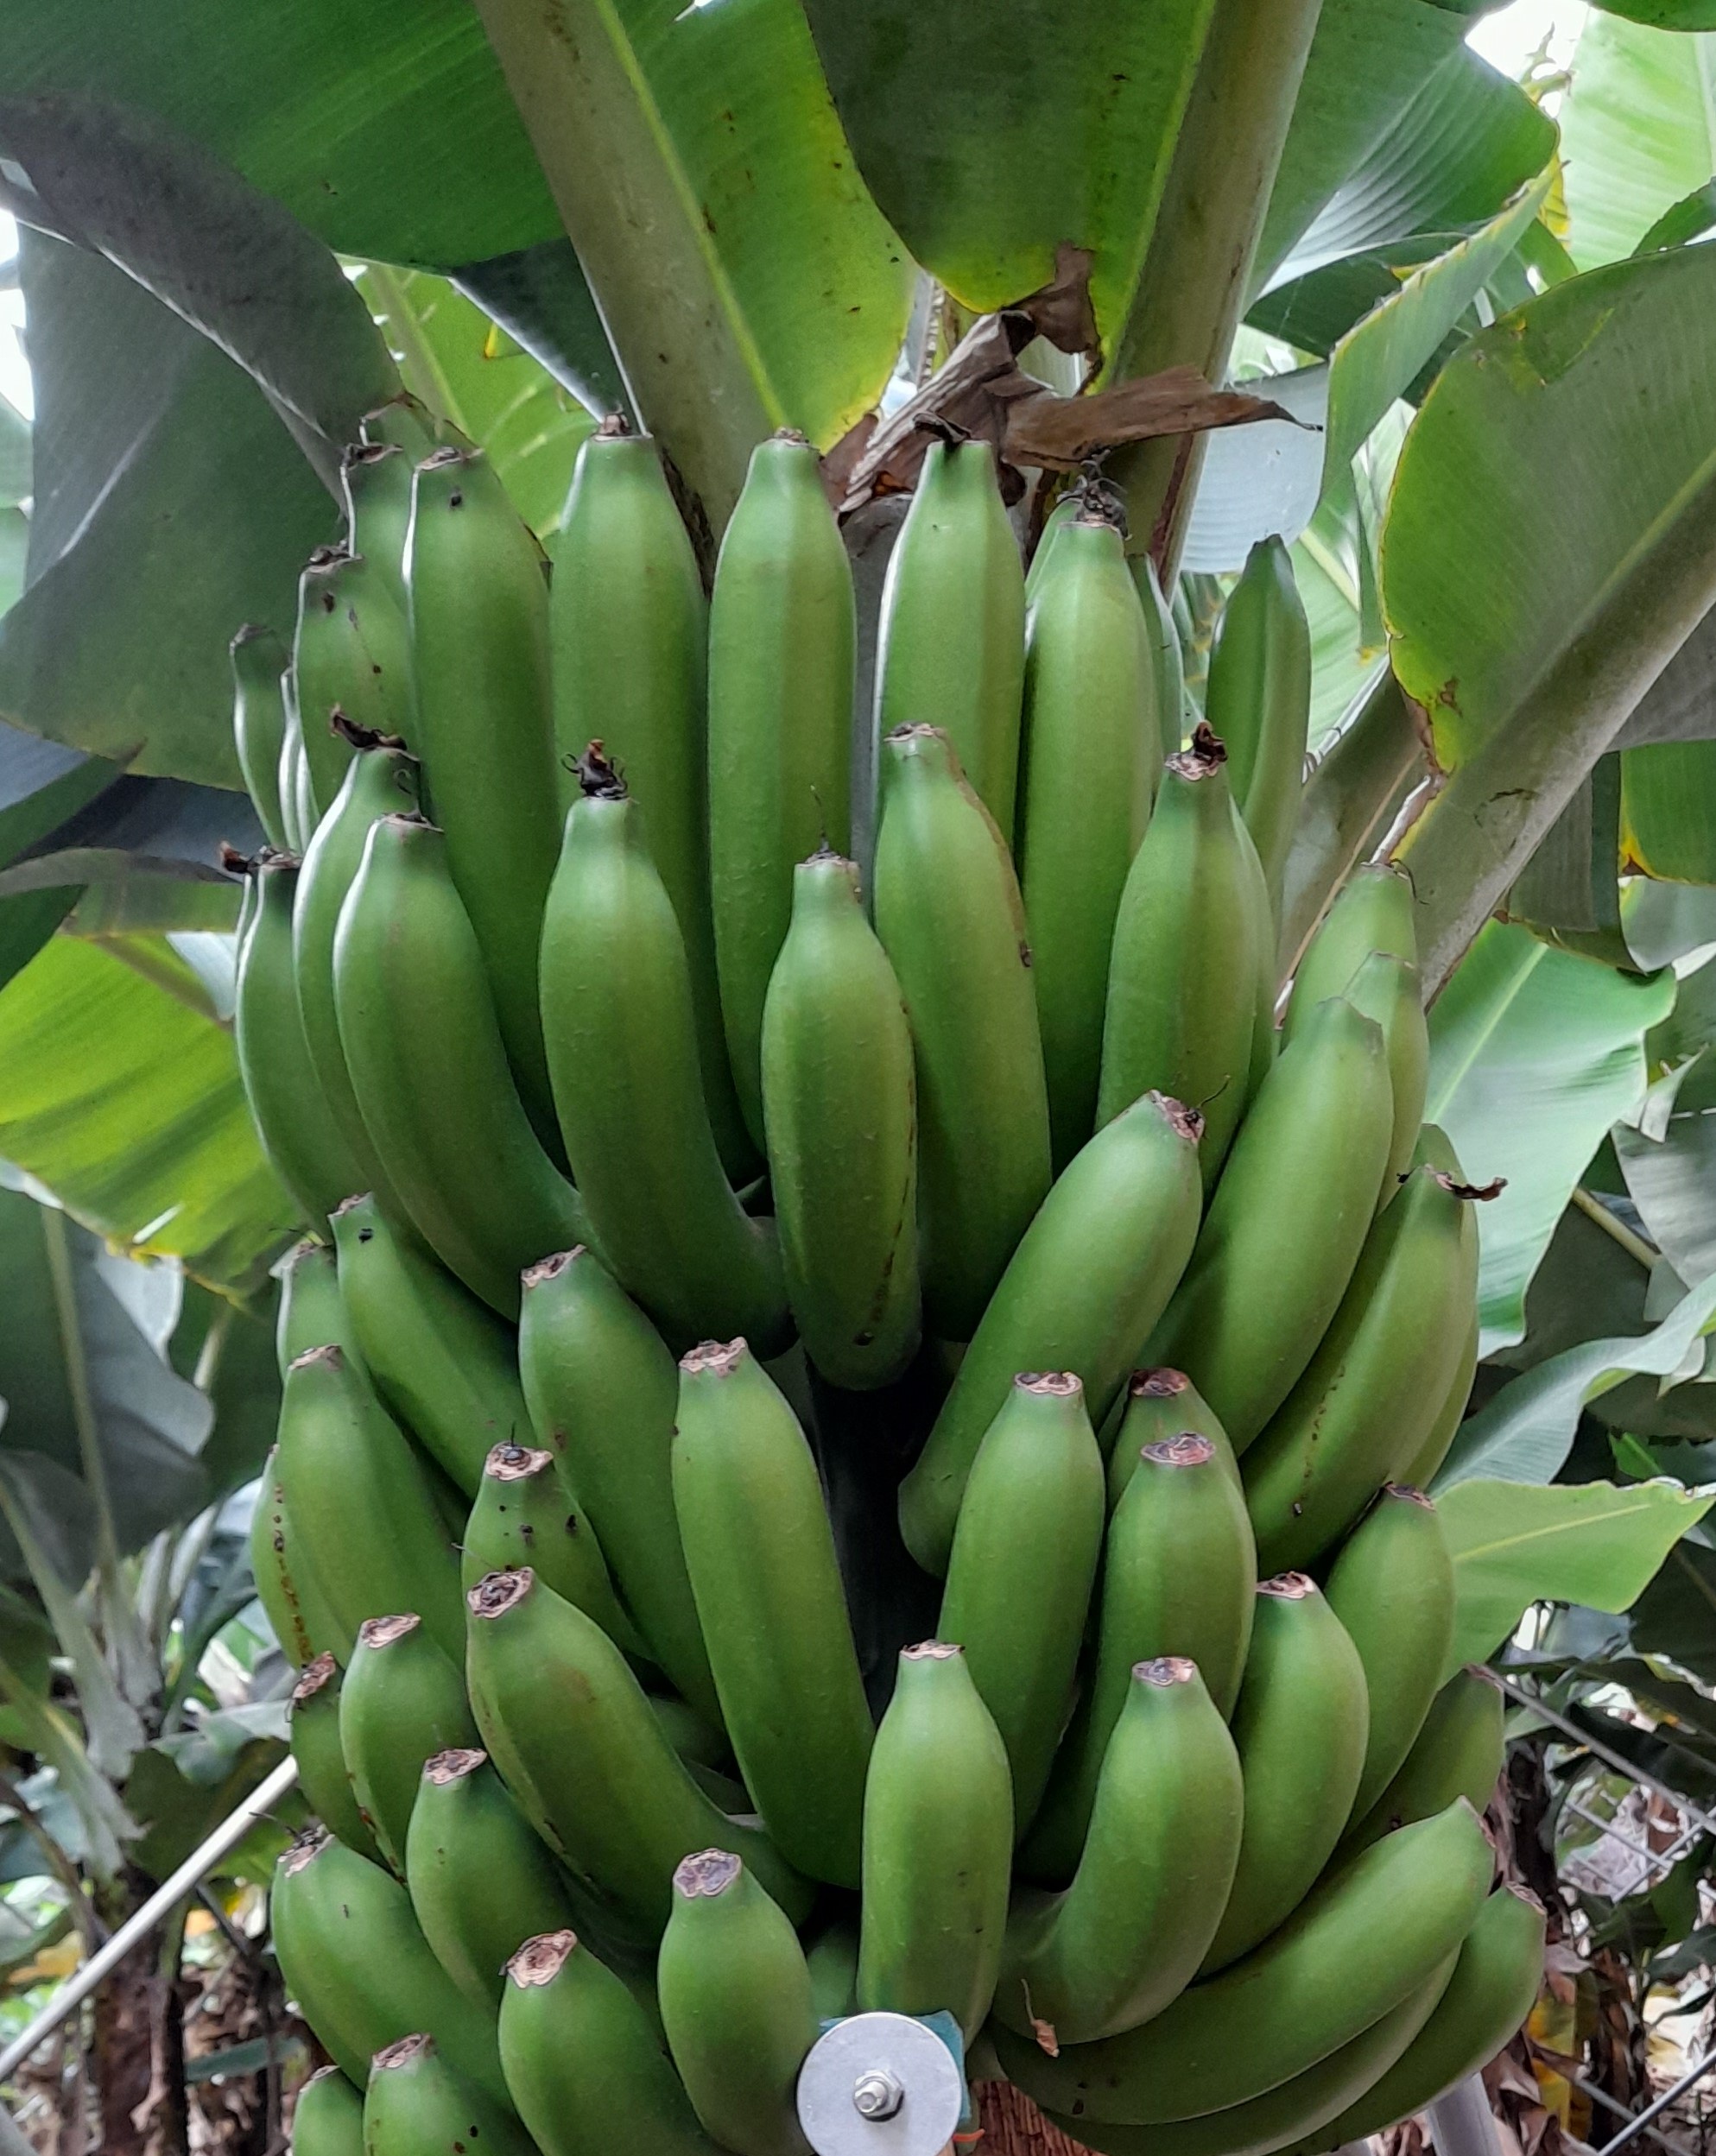
Label: Cut